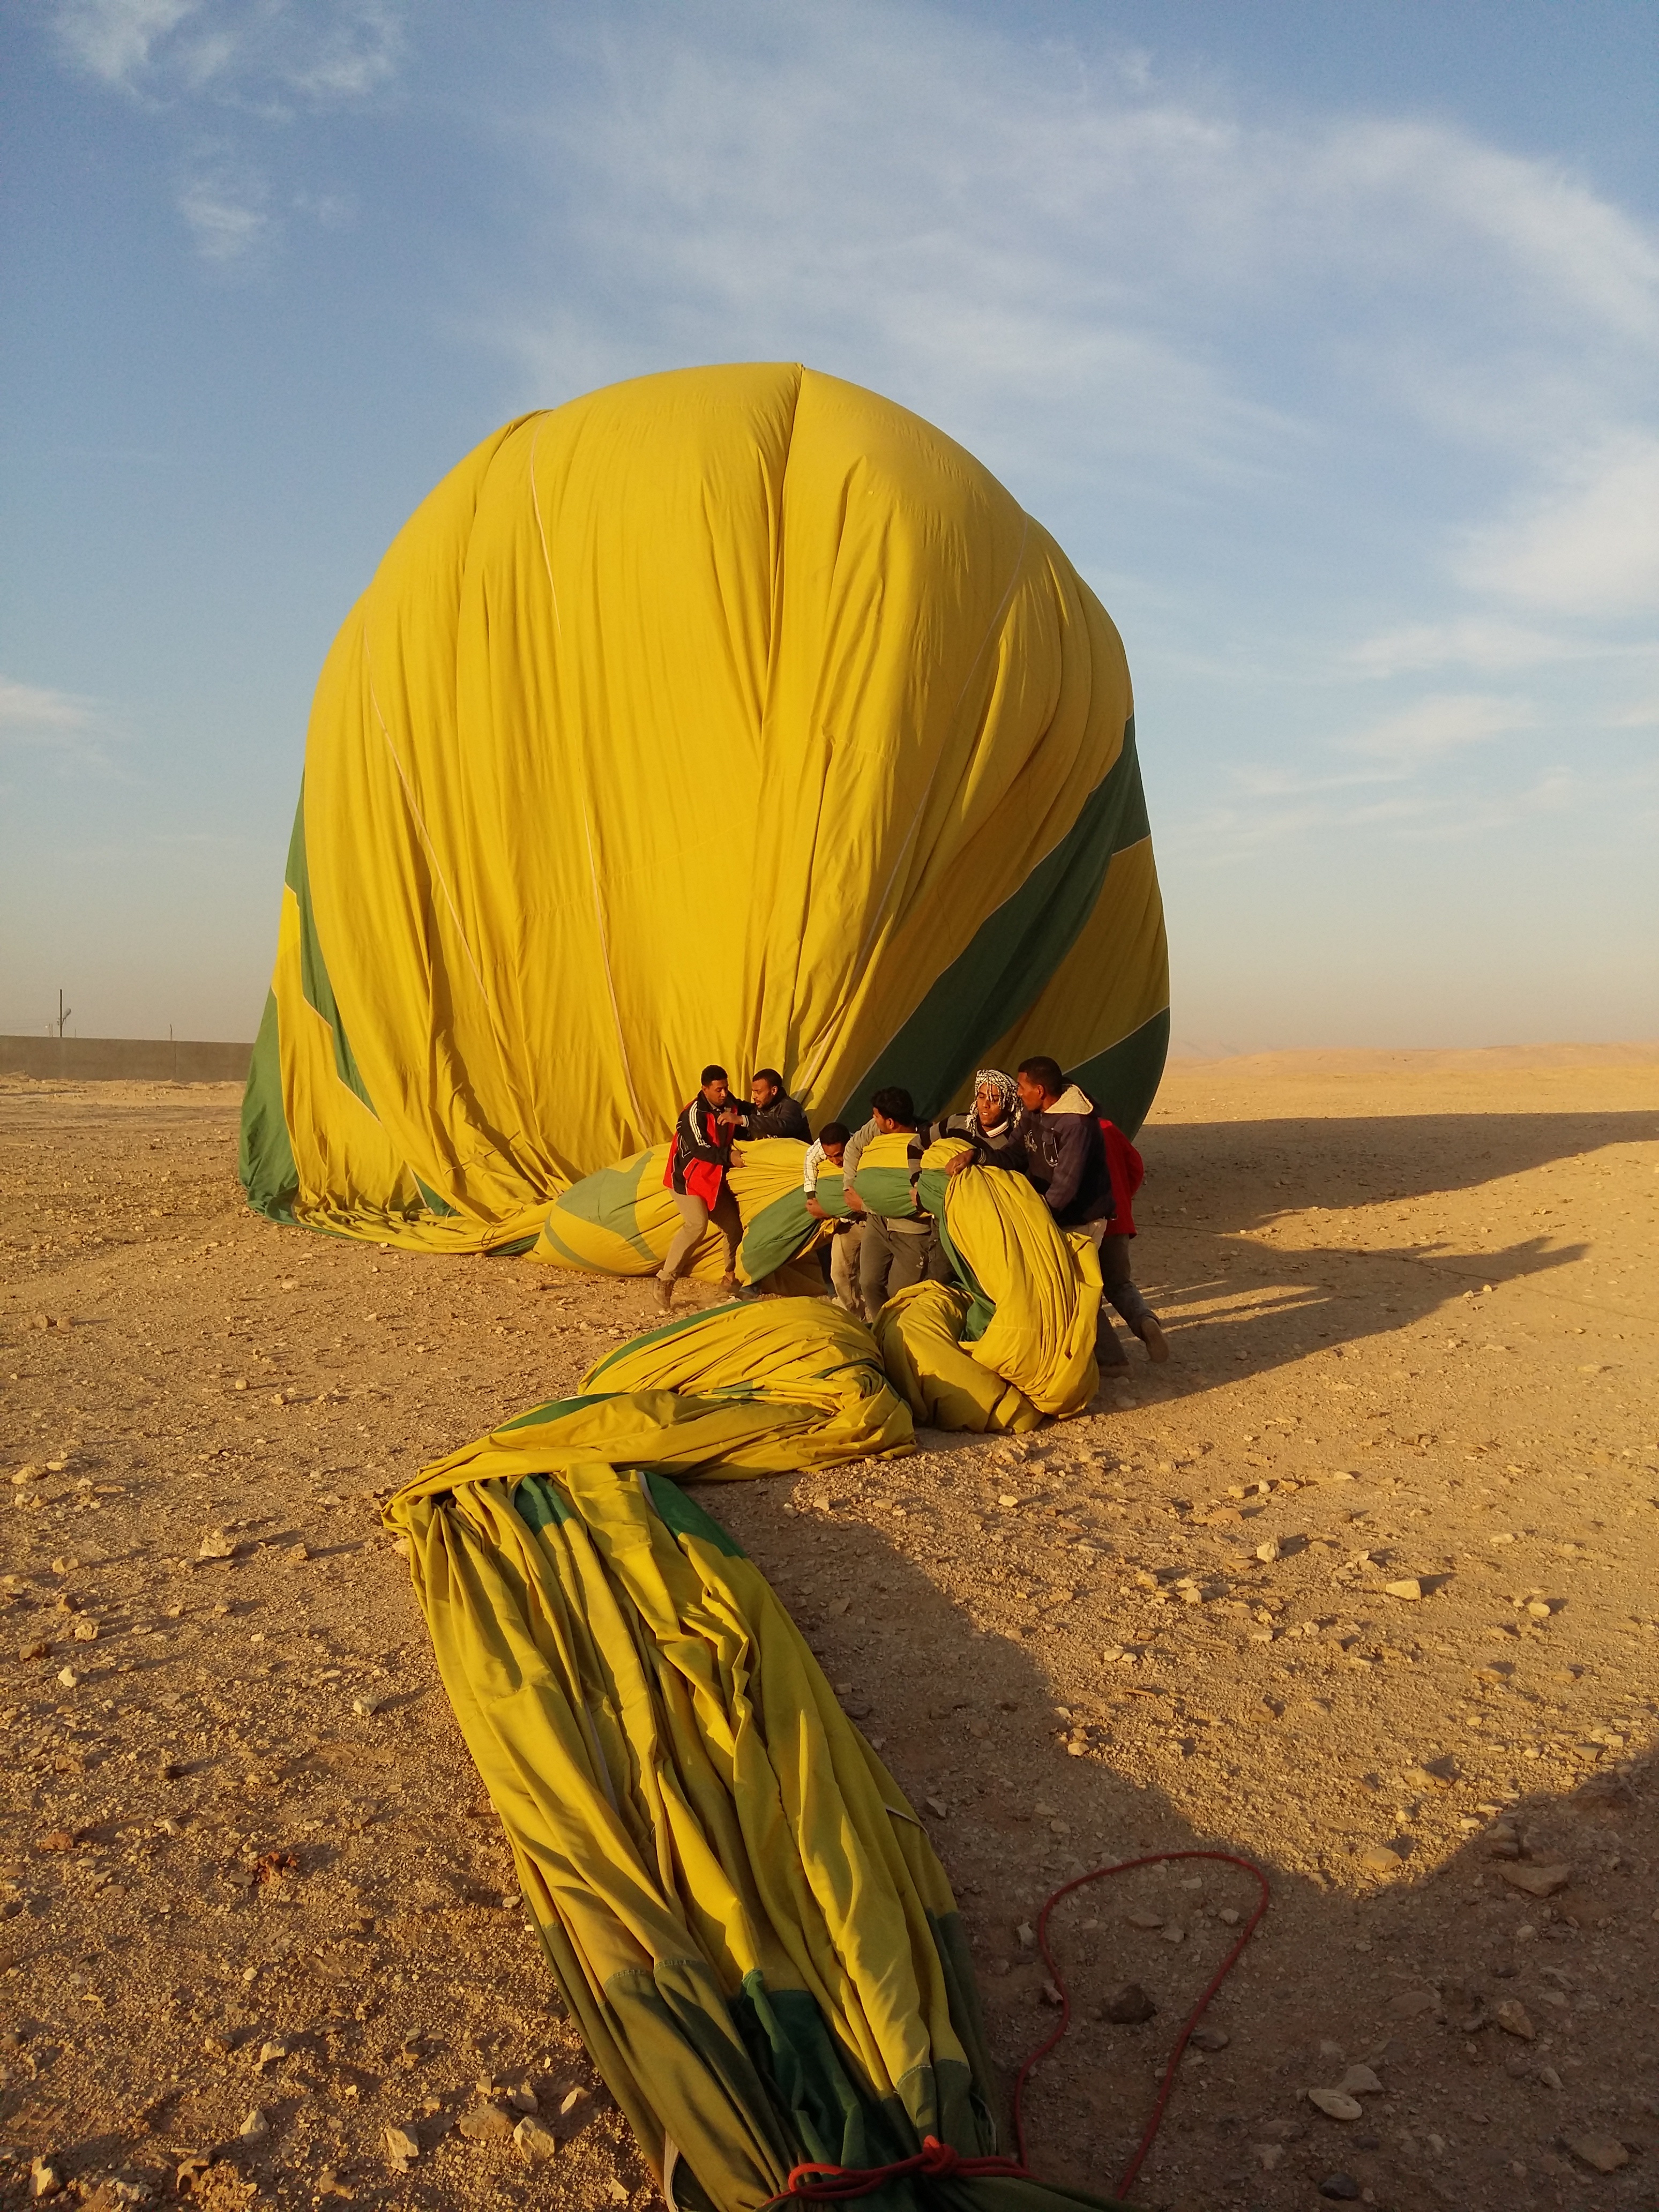
work, landscape, sand, sky, field, sunlight, morning, desert, balloon, hot air balloon, vacation, blue, yellow, worker, ballon, workers, hot air ballooning, arts and crafts, people working, ecoregion